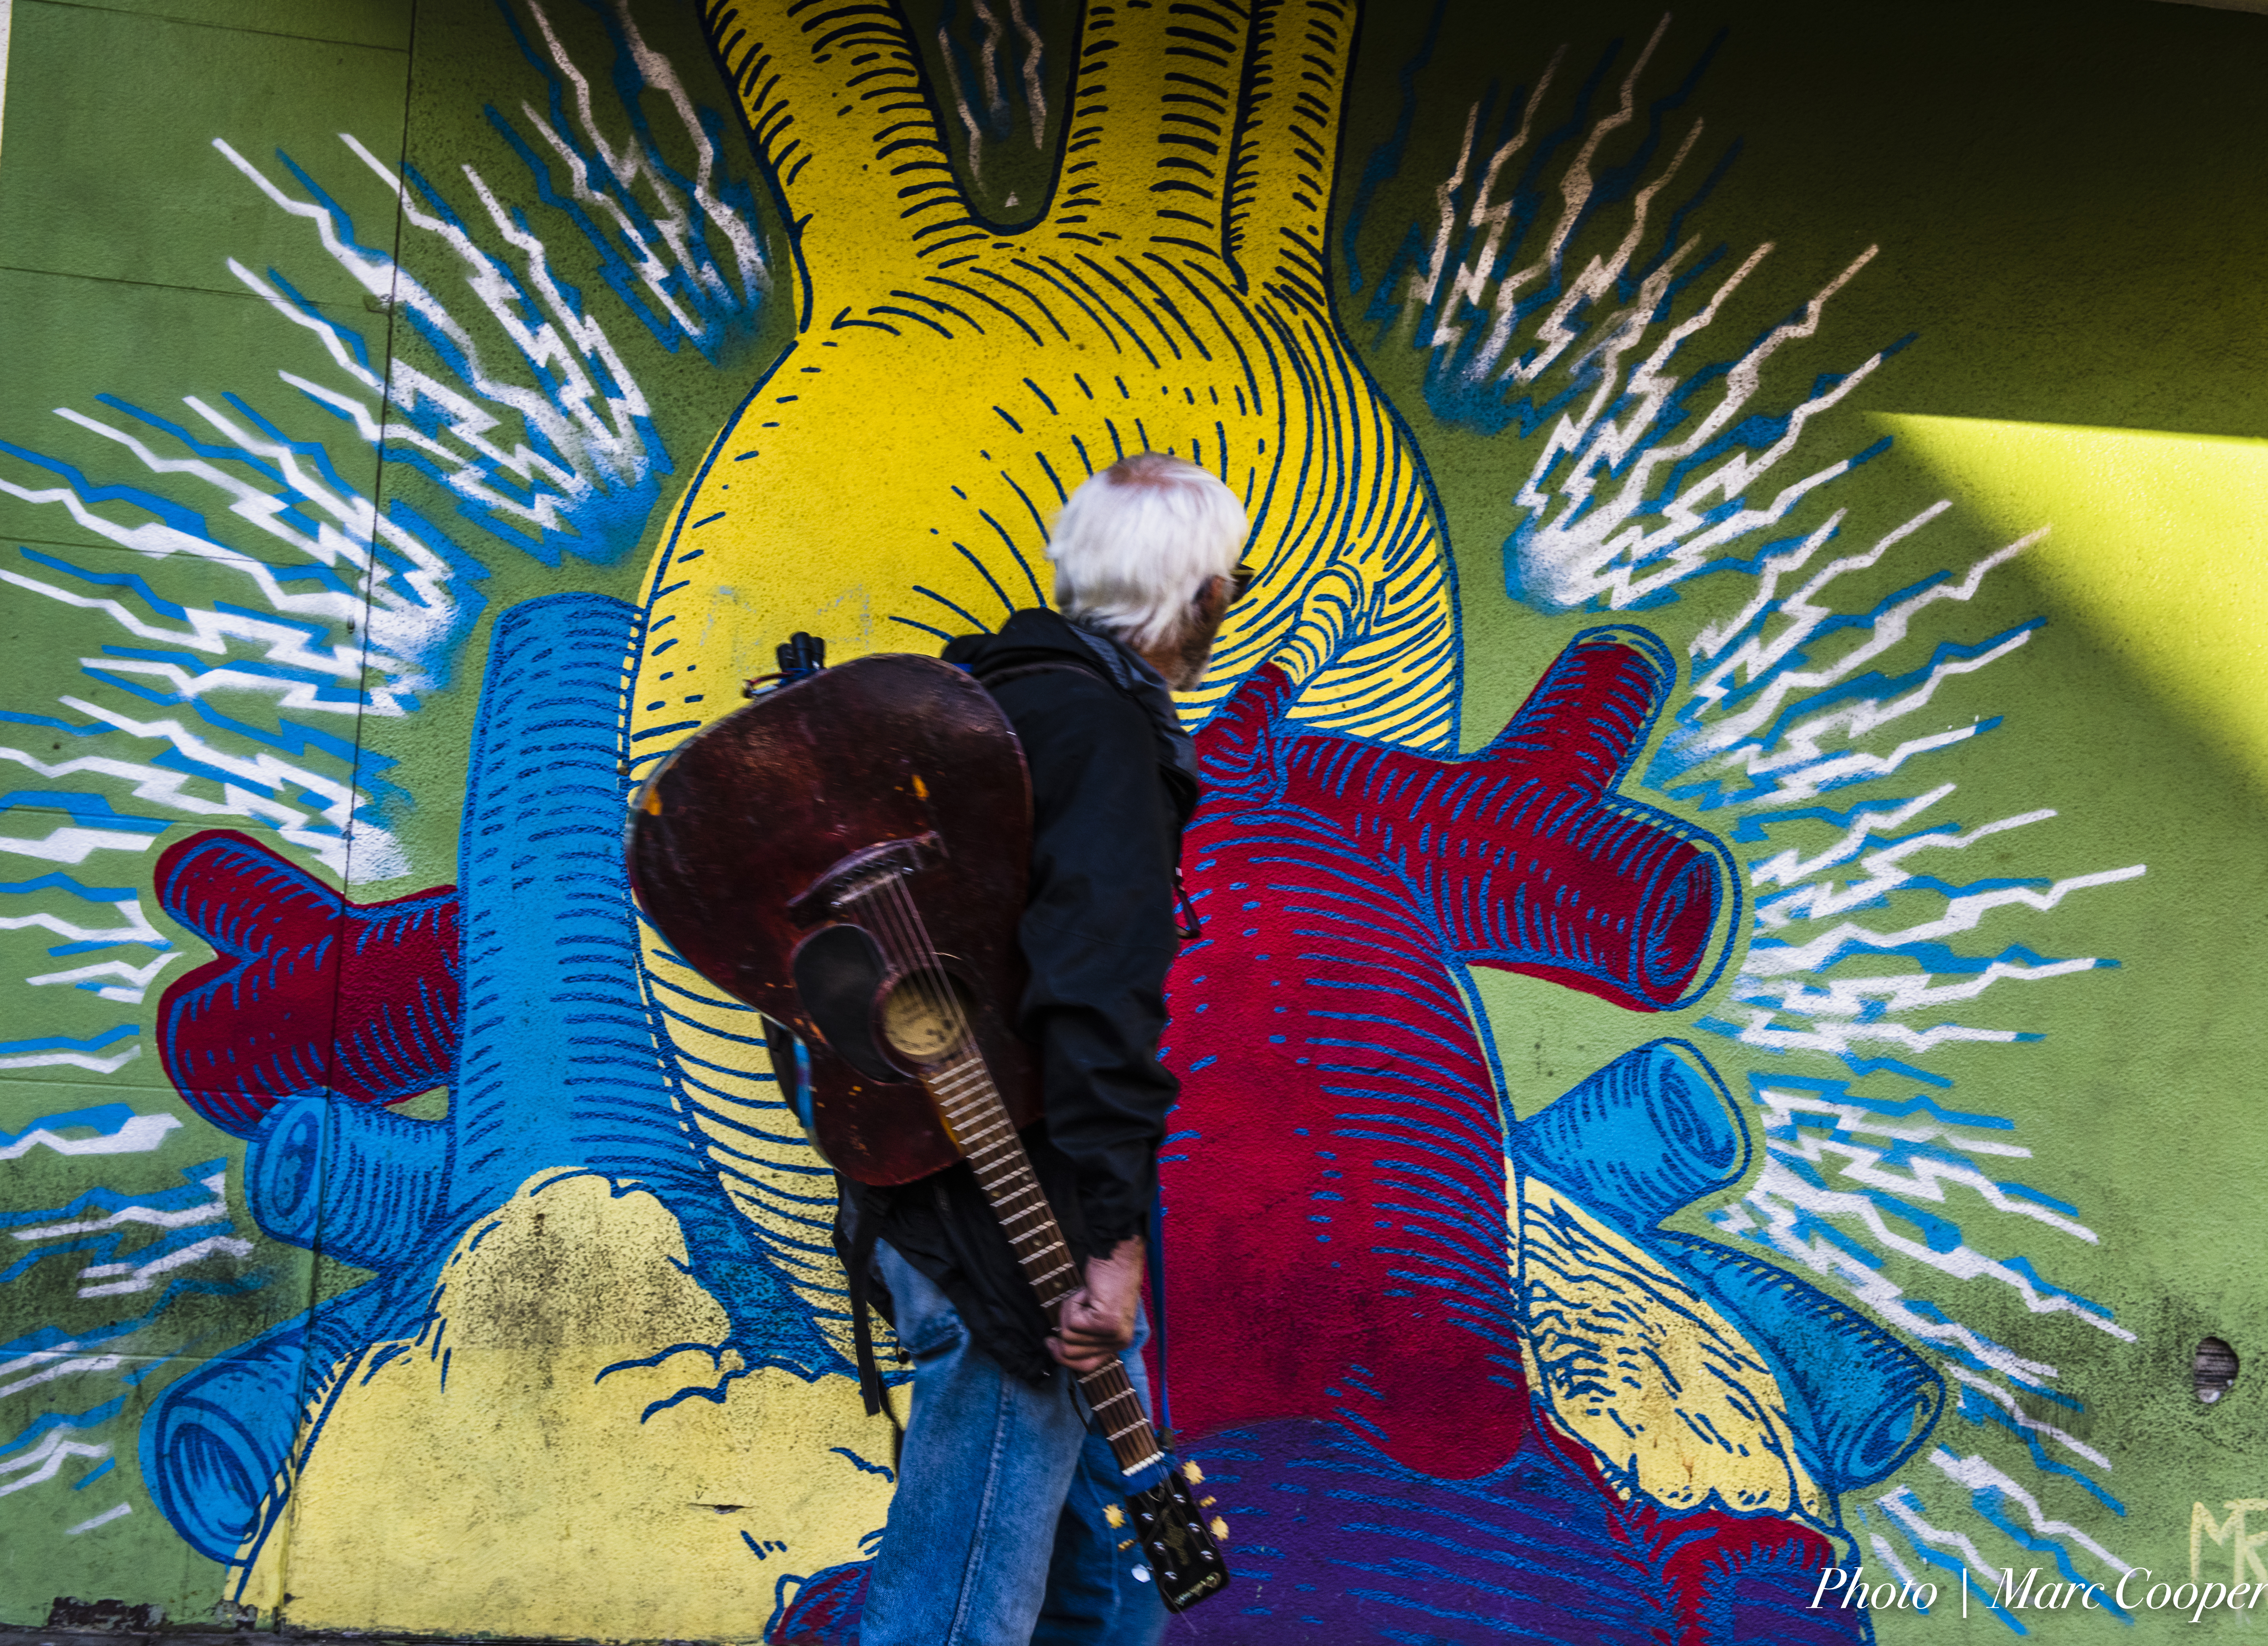
wing, nikon, hdr, art, illustration, d810, marccooper, wallart, fremontstreet, murals, downtownvegas, vegasart, vegasmurals, guitarlove, lasvegas, anime, mythology, streetphotos, fictional character